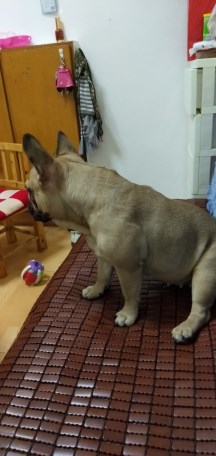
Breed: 1121-n000002-French_bulldog